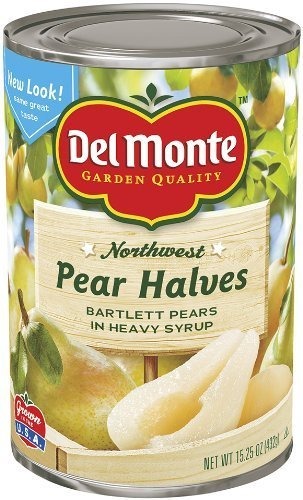
Item Name: Del Monte, Pear Halves, Bartlett Pears in Heavy Syrup, 15.25oz (Pack of 6)
Bullet Point 1: Del Monte
Bullet Point 2: Bartlett Pear Halves
Bullet Point 3: 15.25oz Can
Bullet Point 4: Pack of 6
Product Description: Del Monte, Pear Halves, Bartlett Pears in Heavy Syrup, 15.25oz (Pack of 6)
Value: 91.5
Unit: Ounce

Price: 1.98